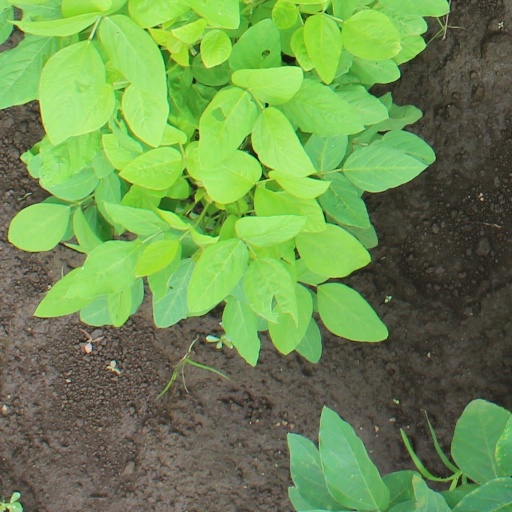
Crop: soybean